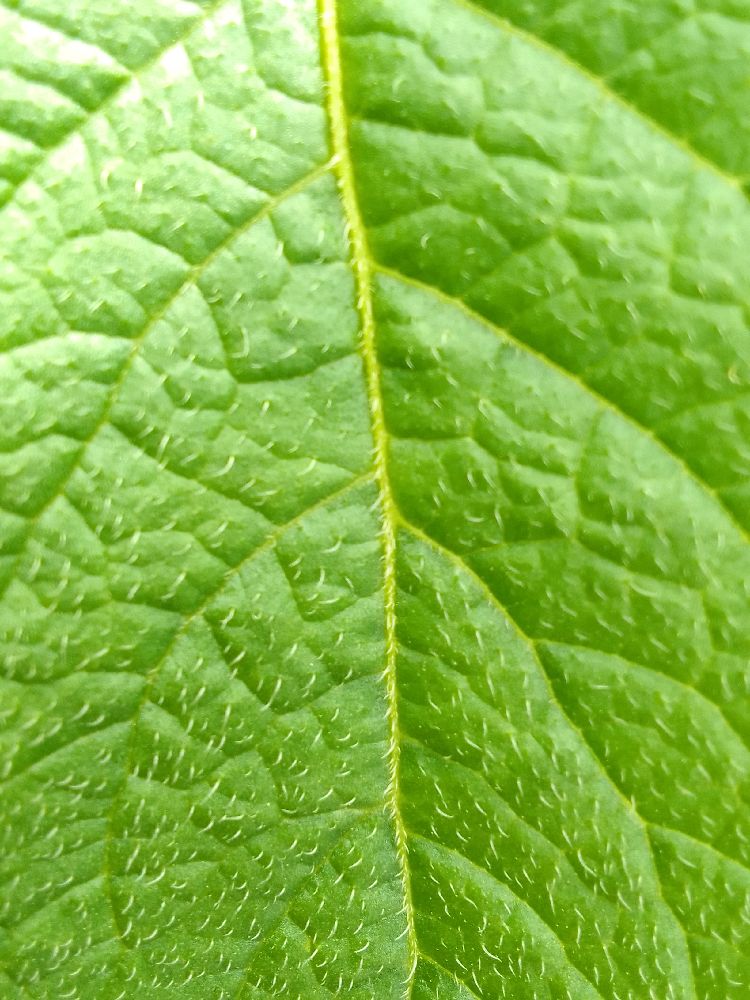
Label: Healthy